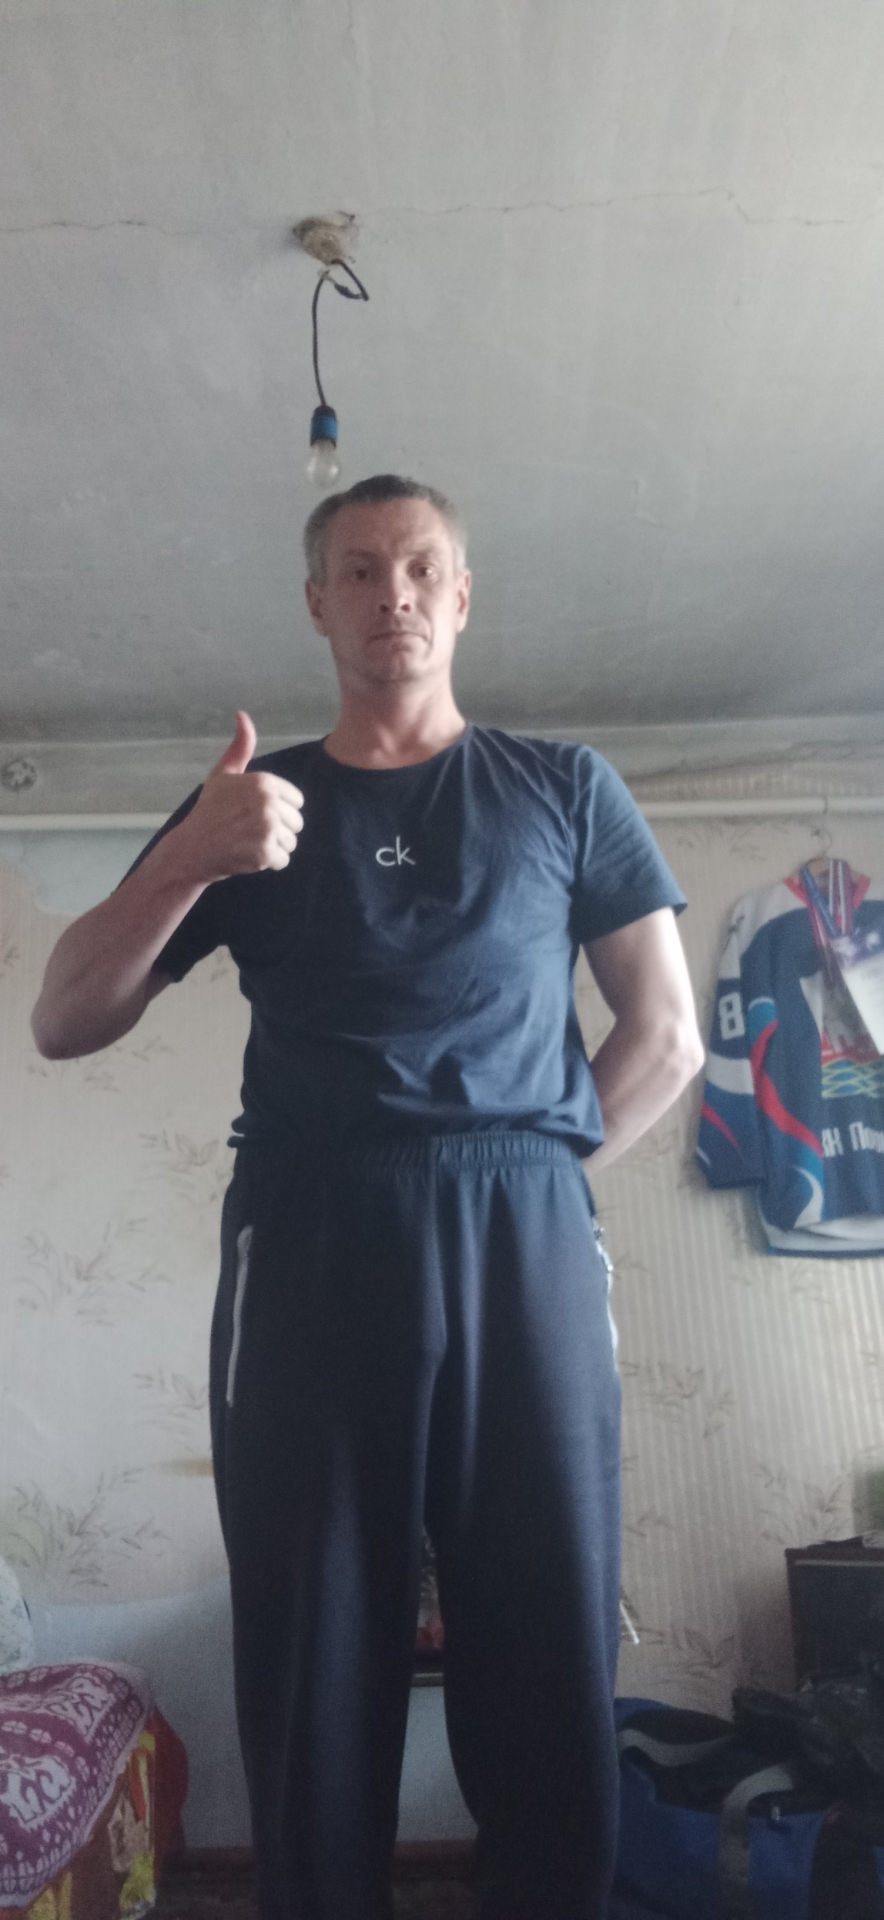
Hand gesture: like